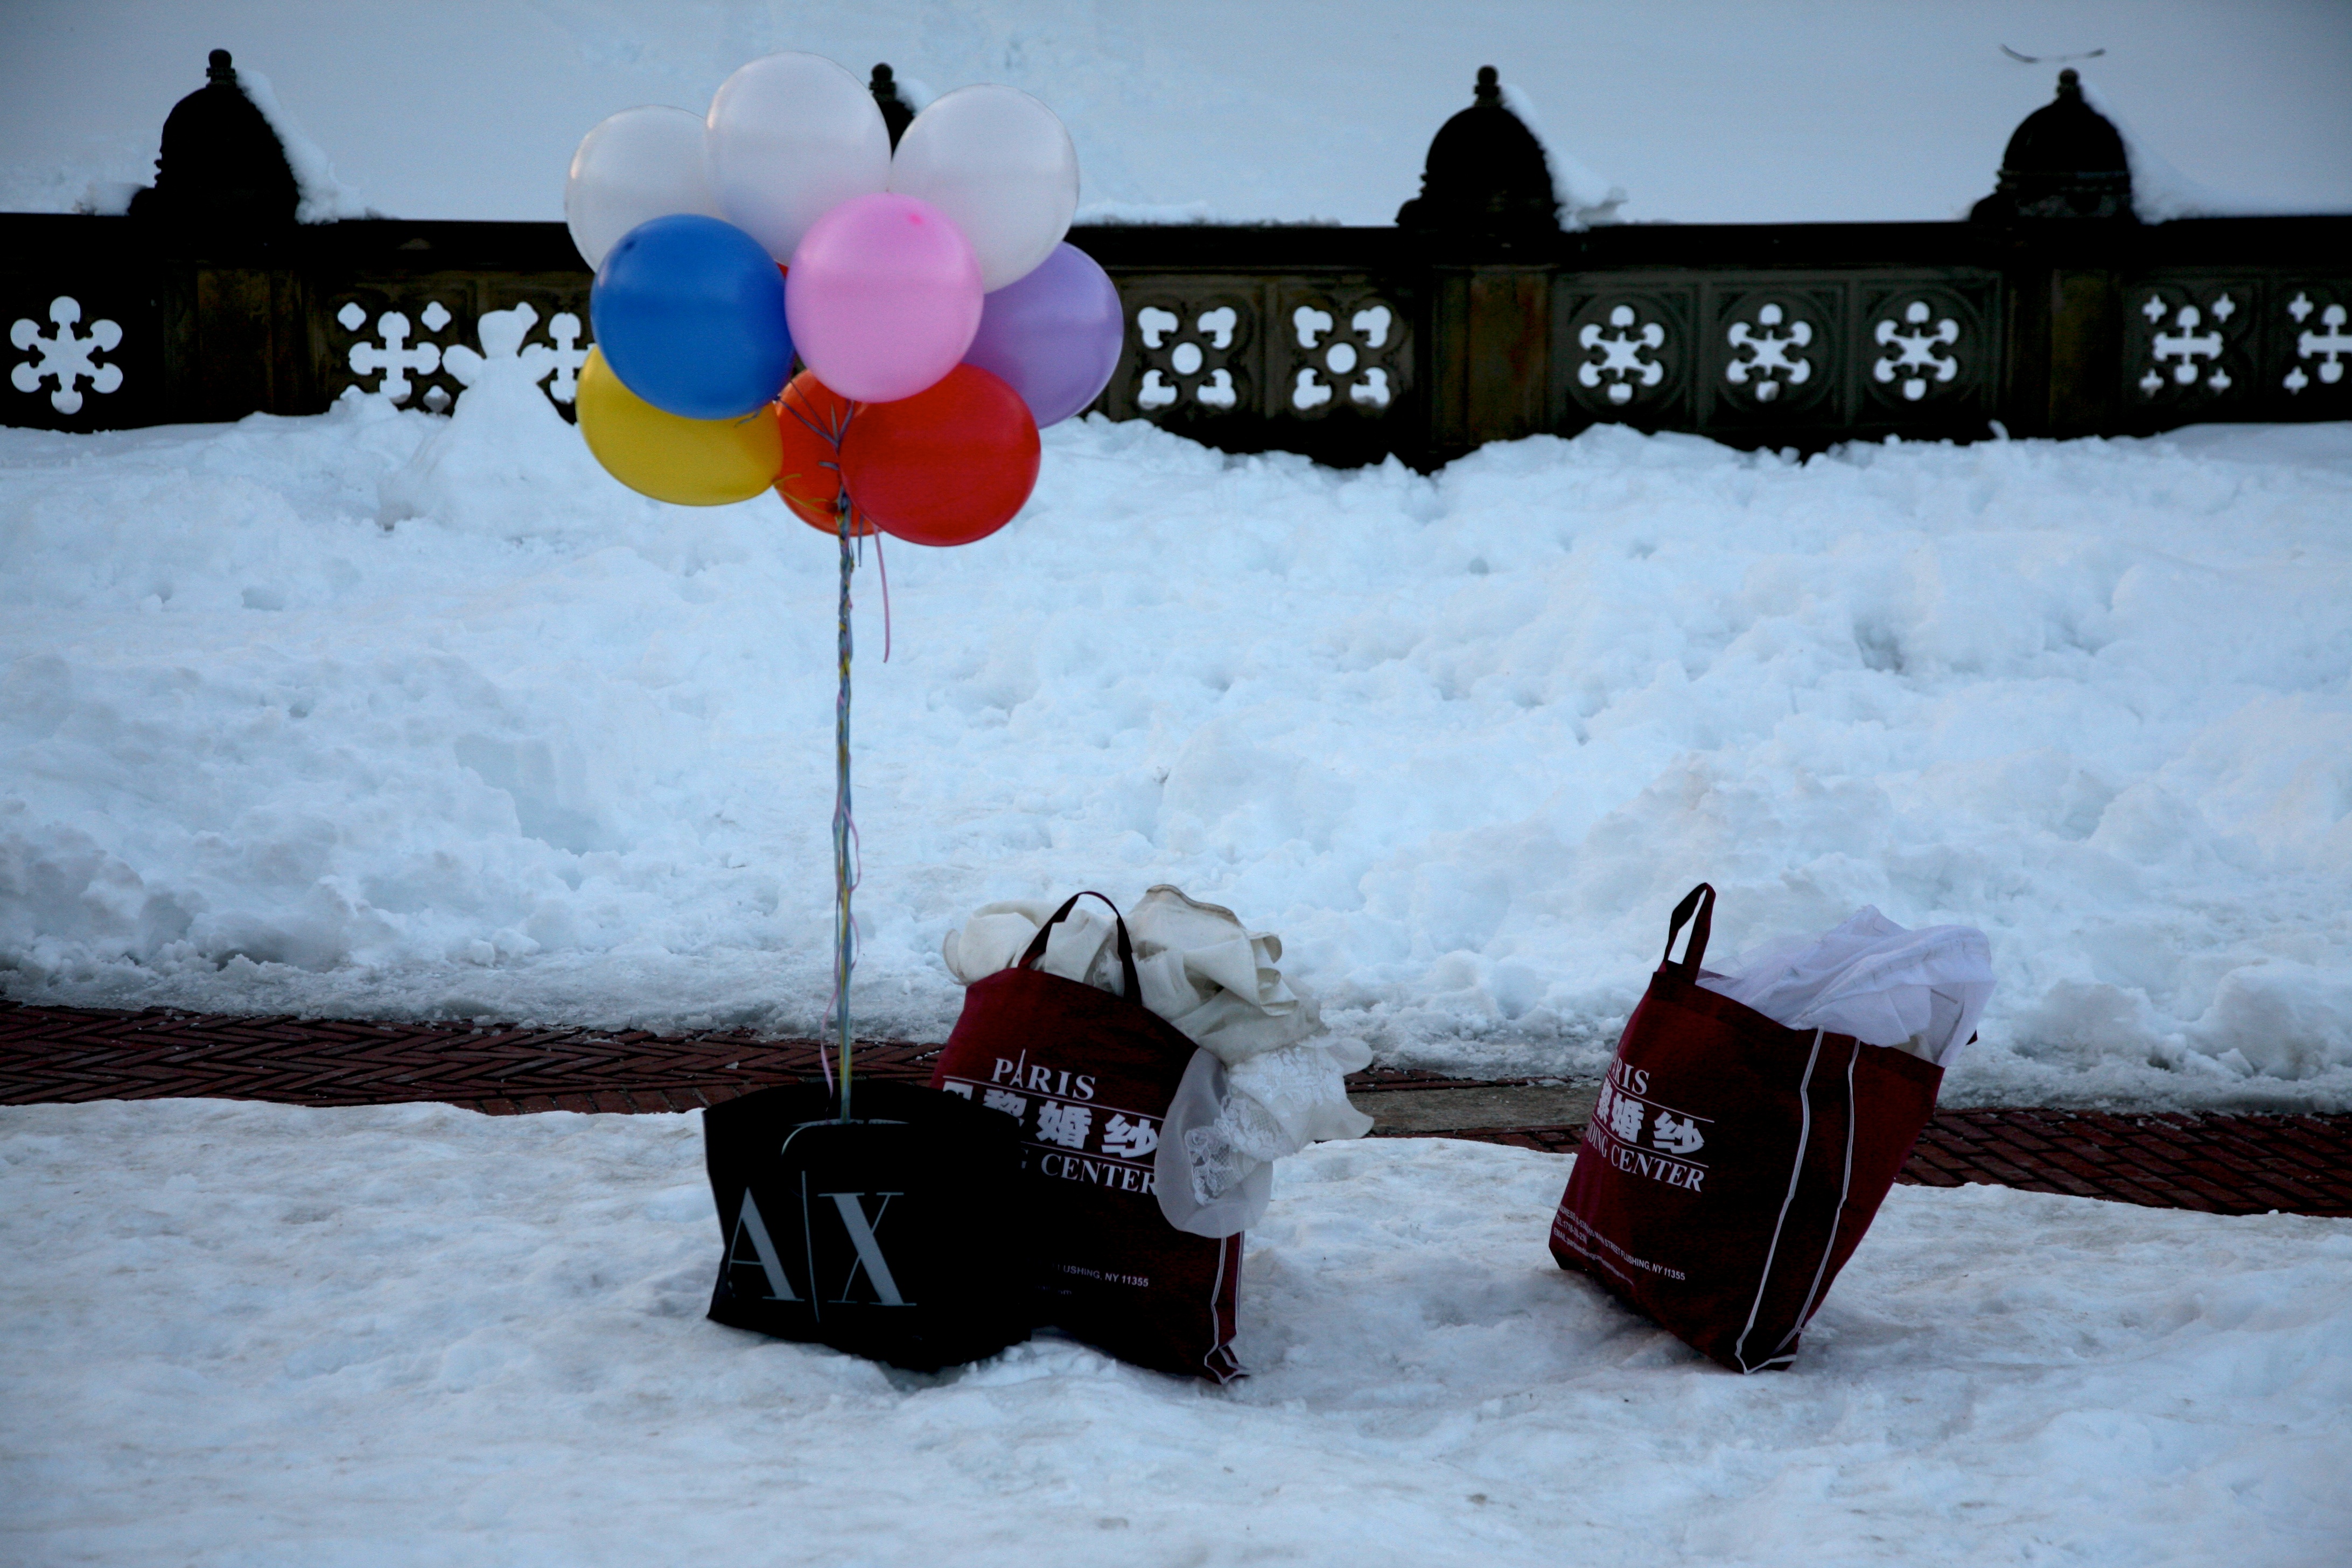
snow, winter, manhattan, nyc, park, weather, season, neige, newyork, newyorkcity, snowman, ny, centralpark, blizzard, freezing